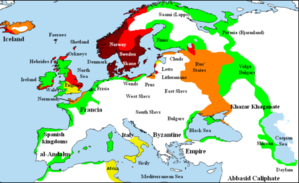
Woodstown est un site archéologique de 1,5 km de large sur 0,5 km de long, situé sur la rive Sud de la rivière Suir, 5,5 km à l'ouest de Waterford, dans le sud-est de l'Irlande. À ne pas confondre avec la plage du même nom, située elle dans l'estuaire de la Suir, non loin du port de pêche de Dunmore East.
Remarquables navigateurs, les Vikings s'aventurèrent, à plusieurs reprises, très loin de leur patrie dans le sud de l'Europe et en Méditerranée jusqu’à Constantinople. Lors de divers raids, les Vikings atteignent la péninsule Ibérique, les îles Baléares, la Corse, la Sardaigne, l'Italie, la Sicile, la Tunisie, l'Algérie, notamment la région berbère de Kabylie, et le nord du Maroc.